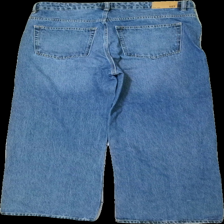
View: back
Type: Jeans
Category: Ladies
Brand: Lager 157
Colors: Blue
Material: 100% cotton
Cut: Regular
Size: XL
Season: All
Trend: Denim
Damage location: middle center
Price range: 50-100
Recommended usage: Reuse
Description: blå jeans